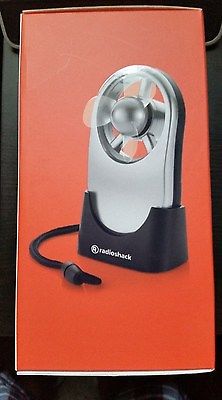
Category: fan